Juan Sebastián Elcano

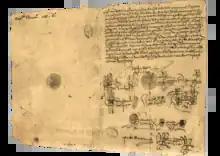
Elcano's will.

The first letter was written in Sanlúcar de Barrameda to let the king know that he has returned from his circumnavigation. The text is precise and correct, as merchants, unlike diplomats, usually write. He promises the king documents, letters of submission from the monarchs of the remote island and samples of spices to account for the success of the voyage. He also brings with him five parrots, which were appreciated at the Court. He explains in 10 lines what happened up to the death of Magellan and, subsequently, what happened in his charge in the other 40–45. It is at that point that he asks the king to make an effort to free the 13 who have been detained in Cape Verde. He asks for a financial reward from Charles V, but mentions that the feat was accomplished by collective decision.